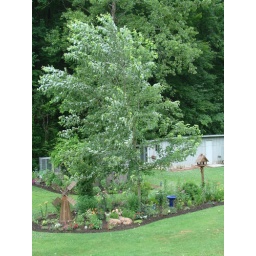
Tree in mom's flower bed